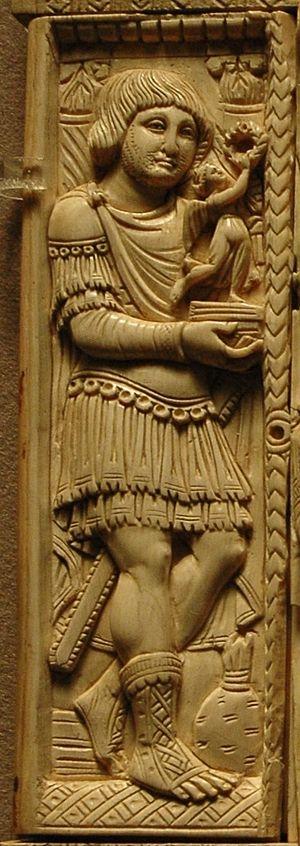
L’ivoire Barberini est un objet d'art byzantin datant de l'Antiquité tardive. Il est conservé au musée du Louvre à Paris.